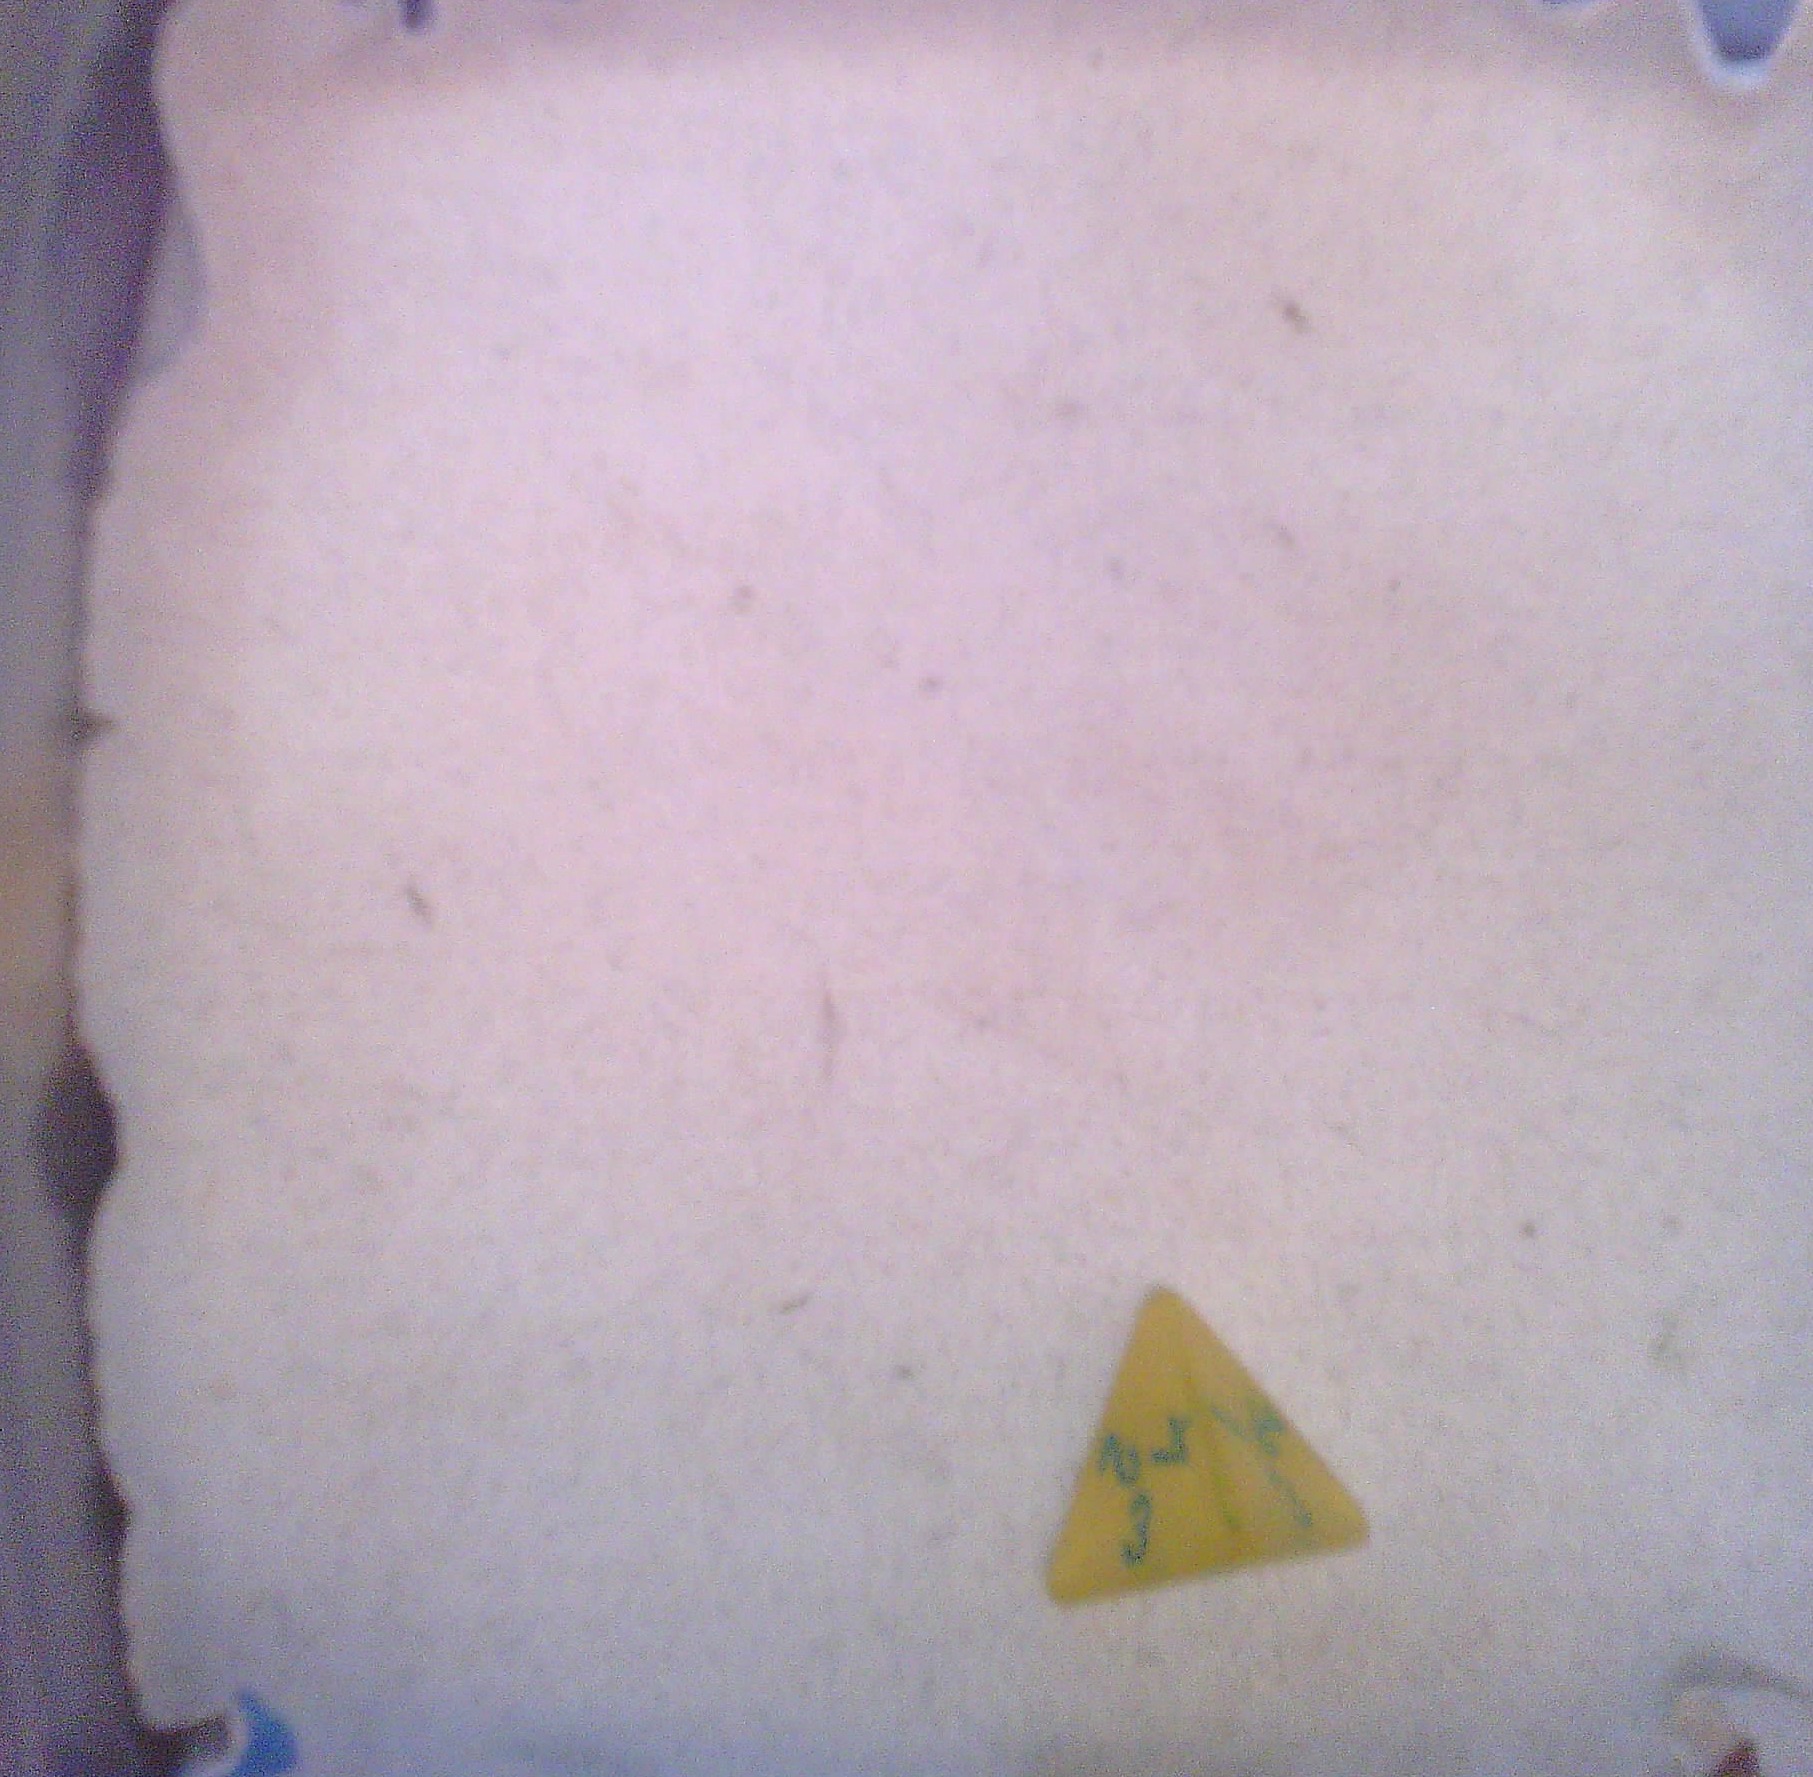
Dice in frame:
type: d4
value: 1
Label source: human
Face values trusted: no